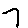
Label: 7